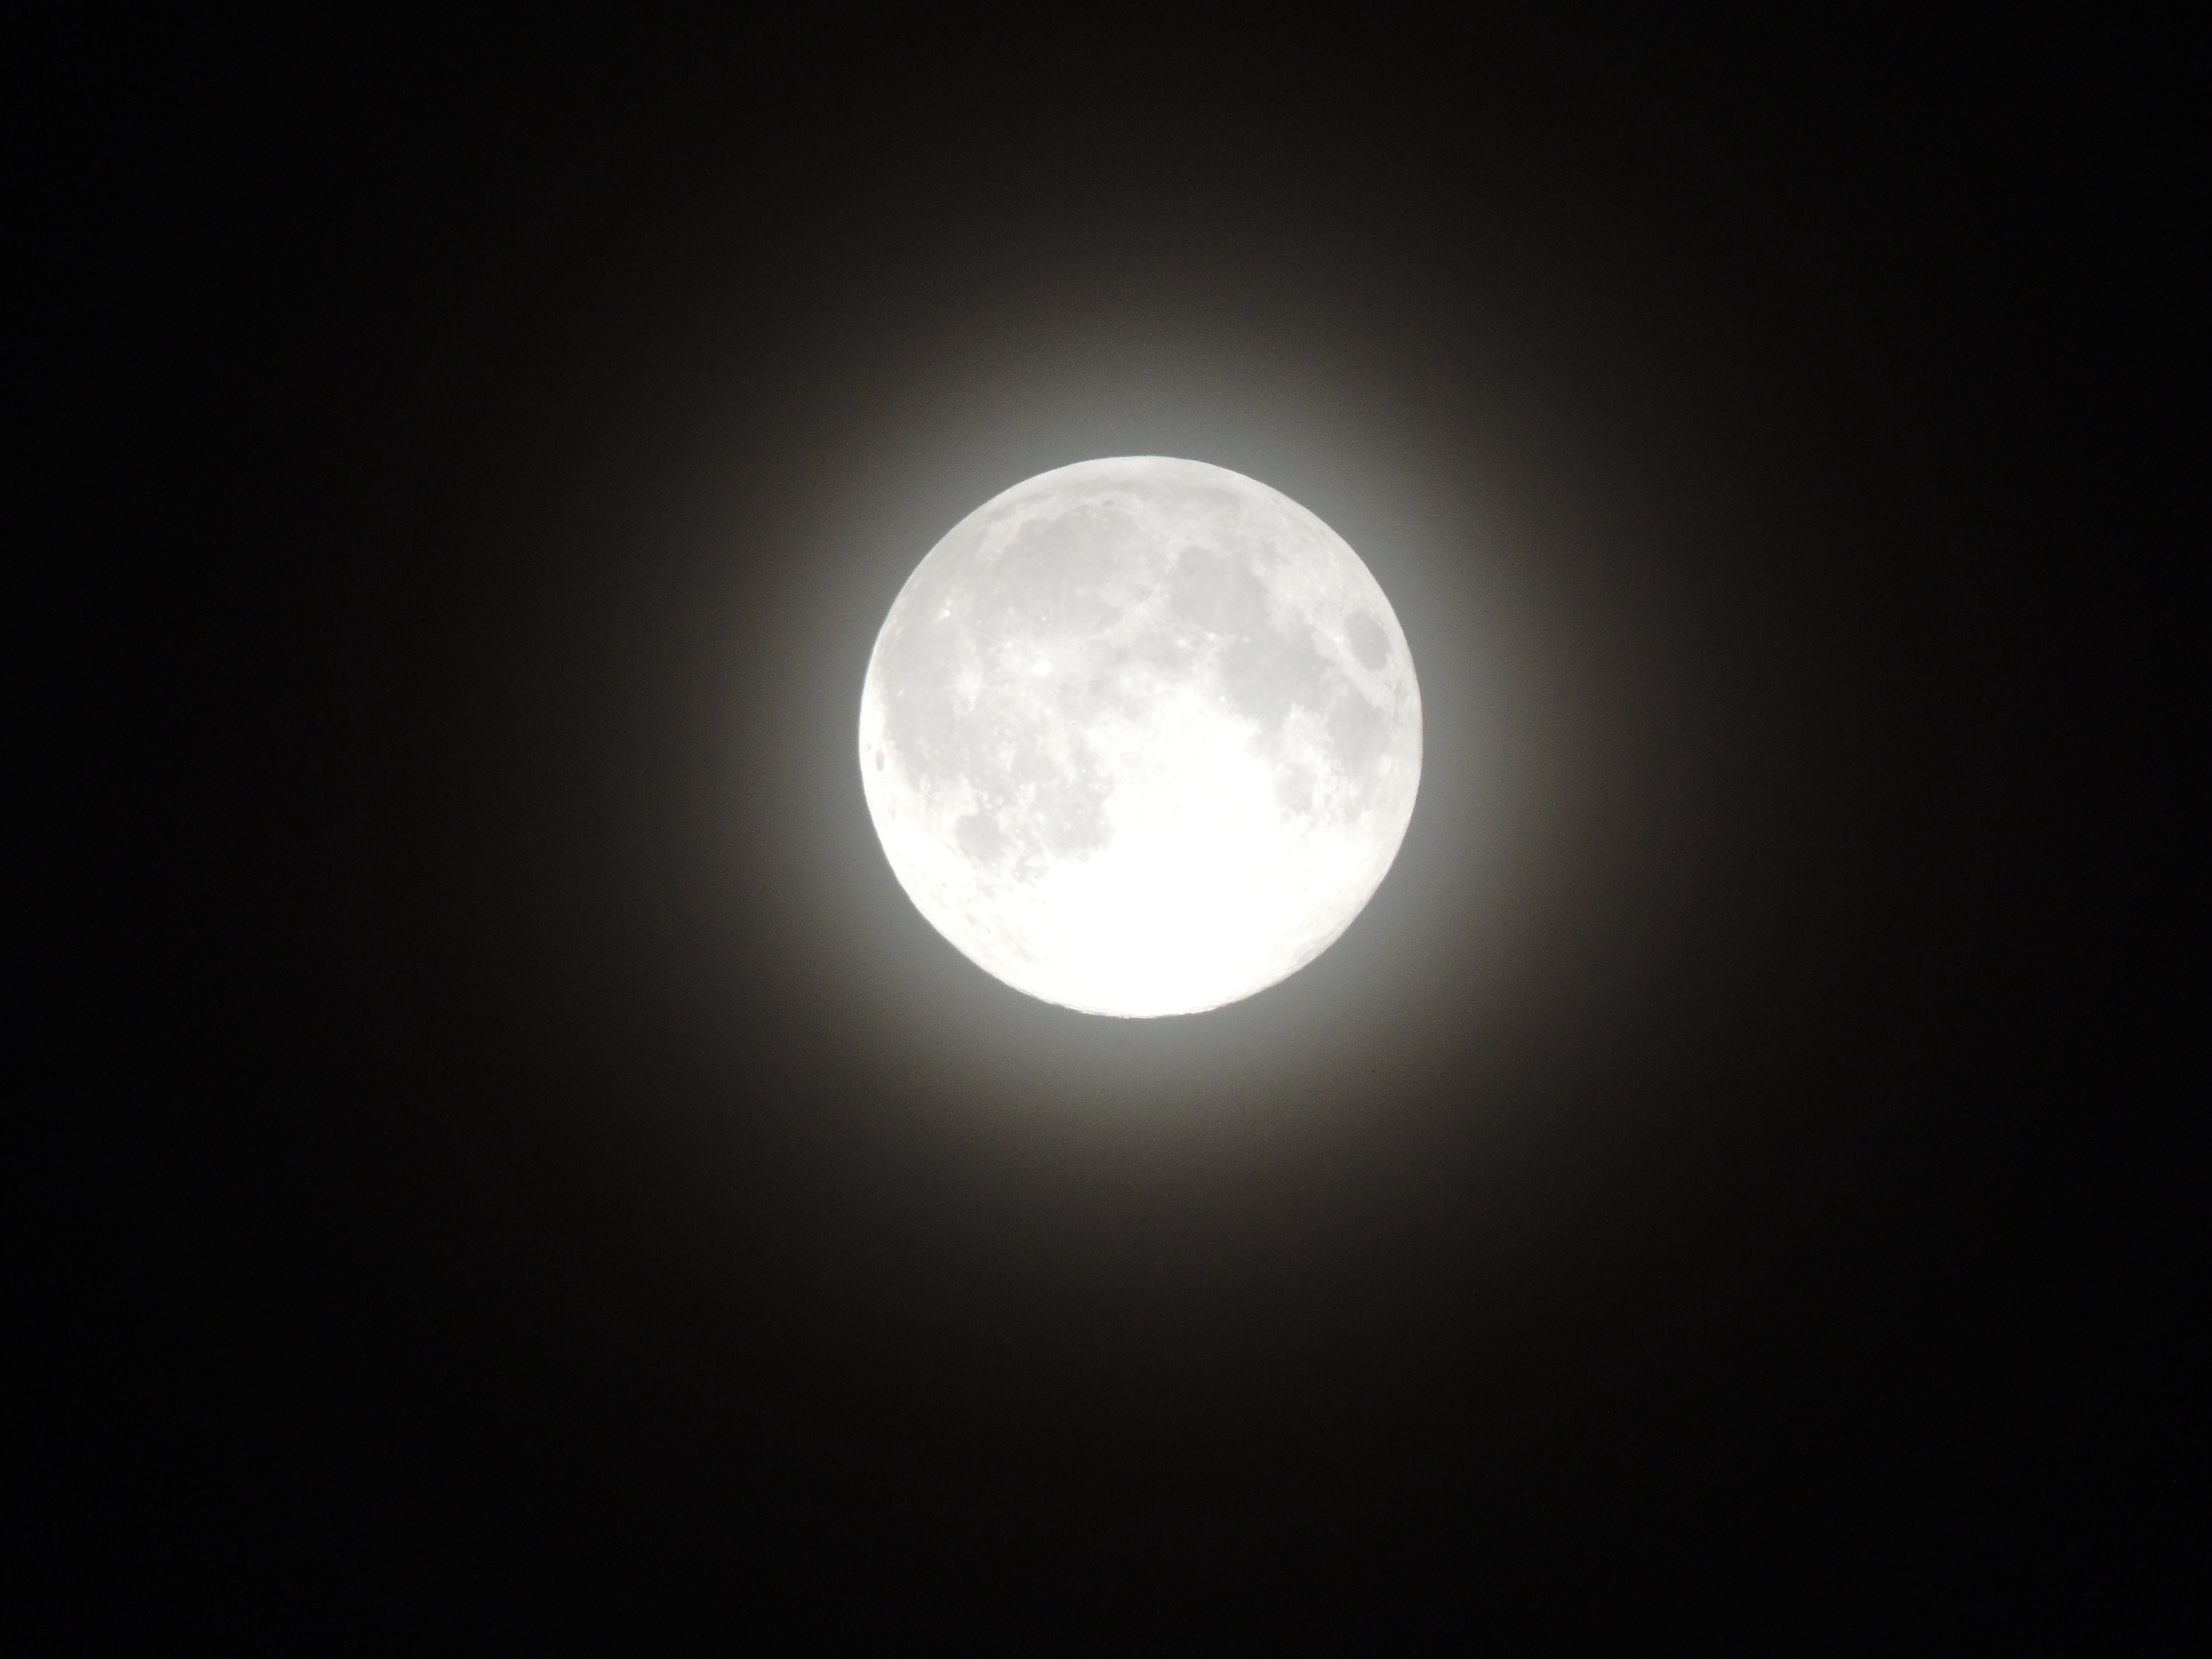
light, night, atmosphere, night sky, moon, full moon, moonlight, circle, big moon, astronomical object, celestial event